Horror fiction

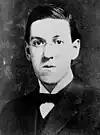
H. P. Lovecraft in 1915

Influential horror writers of the early 20th century made inroads in these mediums. Particularly, the venerated horror author H. P. Lovecraft, and his enduring Cthulhu Mythos transformed and popularized the genre of cosmic horror, and M. R. James is credited with redefining the ghost story in that era.